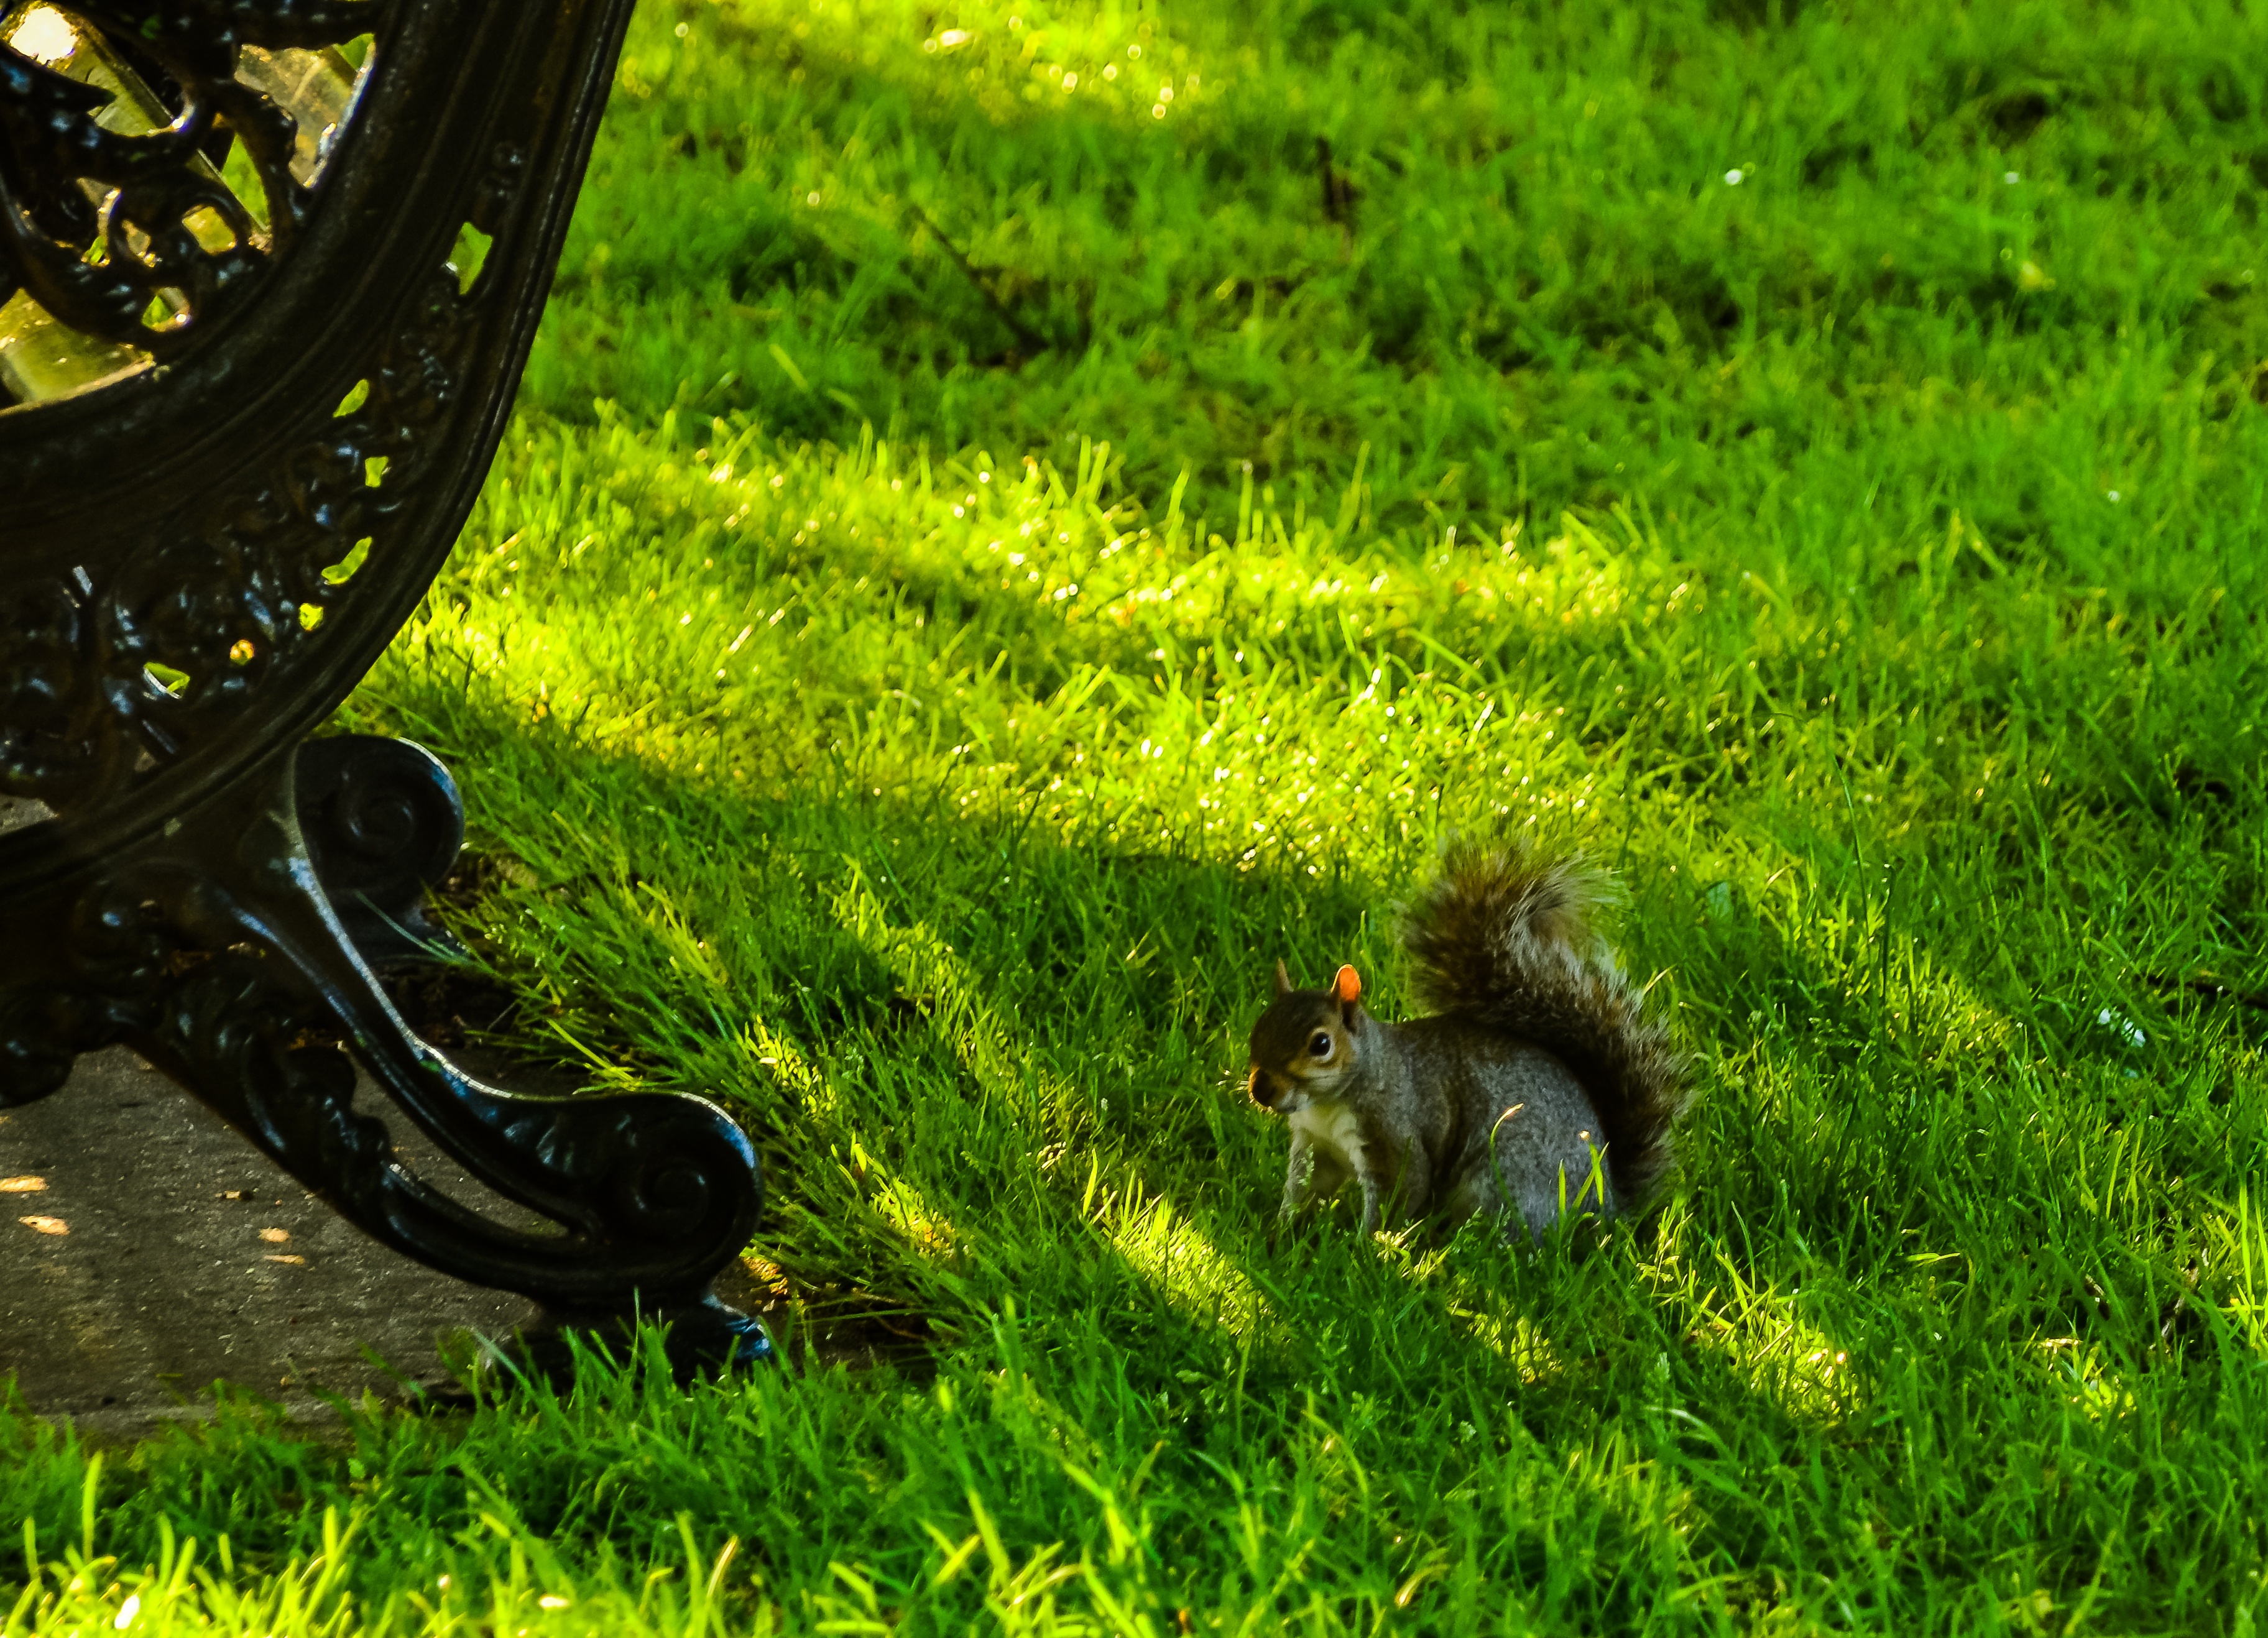
tree, nature, grass, plant, lawn, meadow, leaf, animal, wildlife, green, autumn, park, squirrel, garden, footwear, habitat